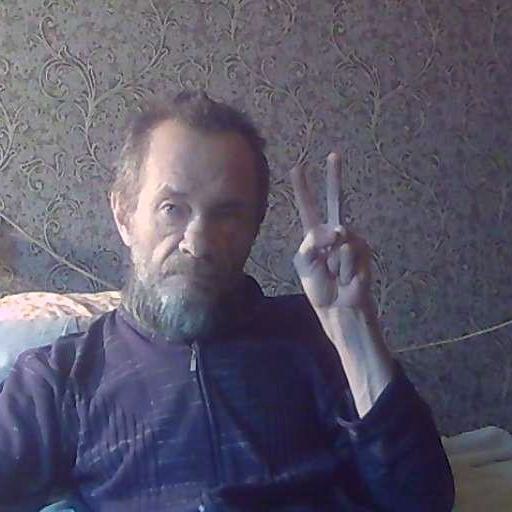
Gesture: peace